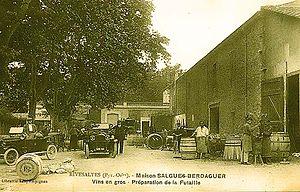
Préparation de la futaille chez un négociant de vins en gros à Rivesaltes
Le muscat de Rivesaltes est un vin doux naturel d'appellation d'origine contrôlée produit dans 89 communes du département français des Pyrénées-Orientales et 9 communes du département de l'Aude, en région Occitanie.